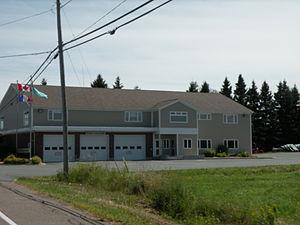
L'édifice municipal de Charlo, au Nouveau-Brunswick (Canada).
Charlo est un village du comté de Restigouche, situé au nord du Nouveau-Brunswick.